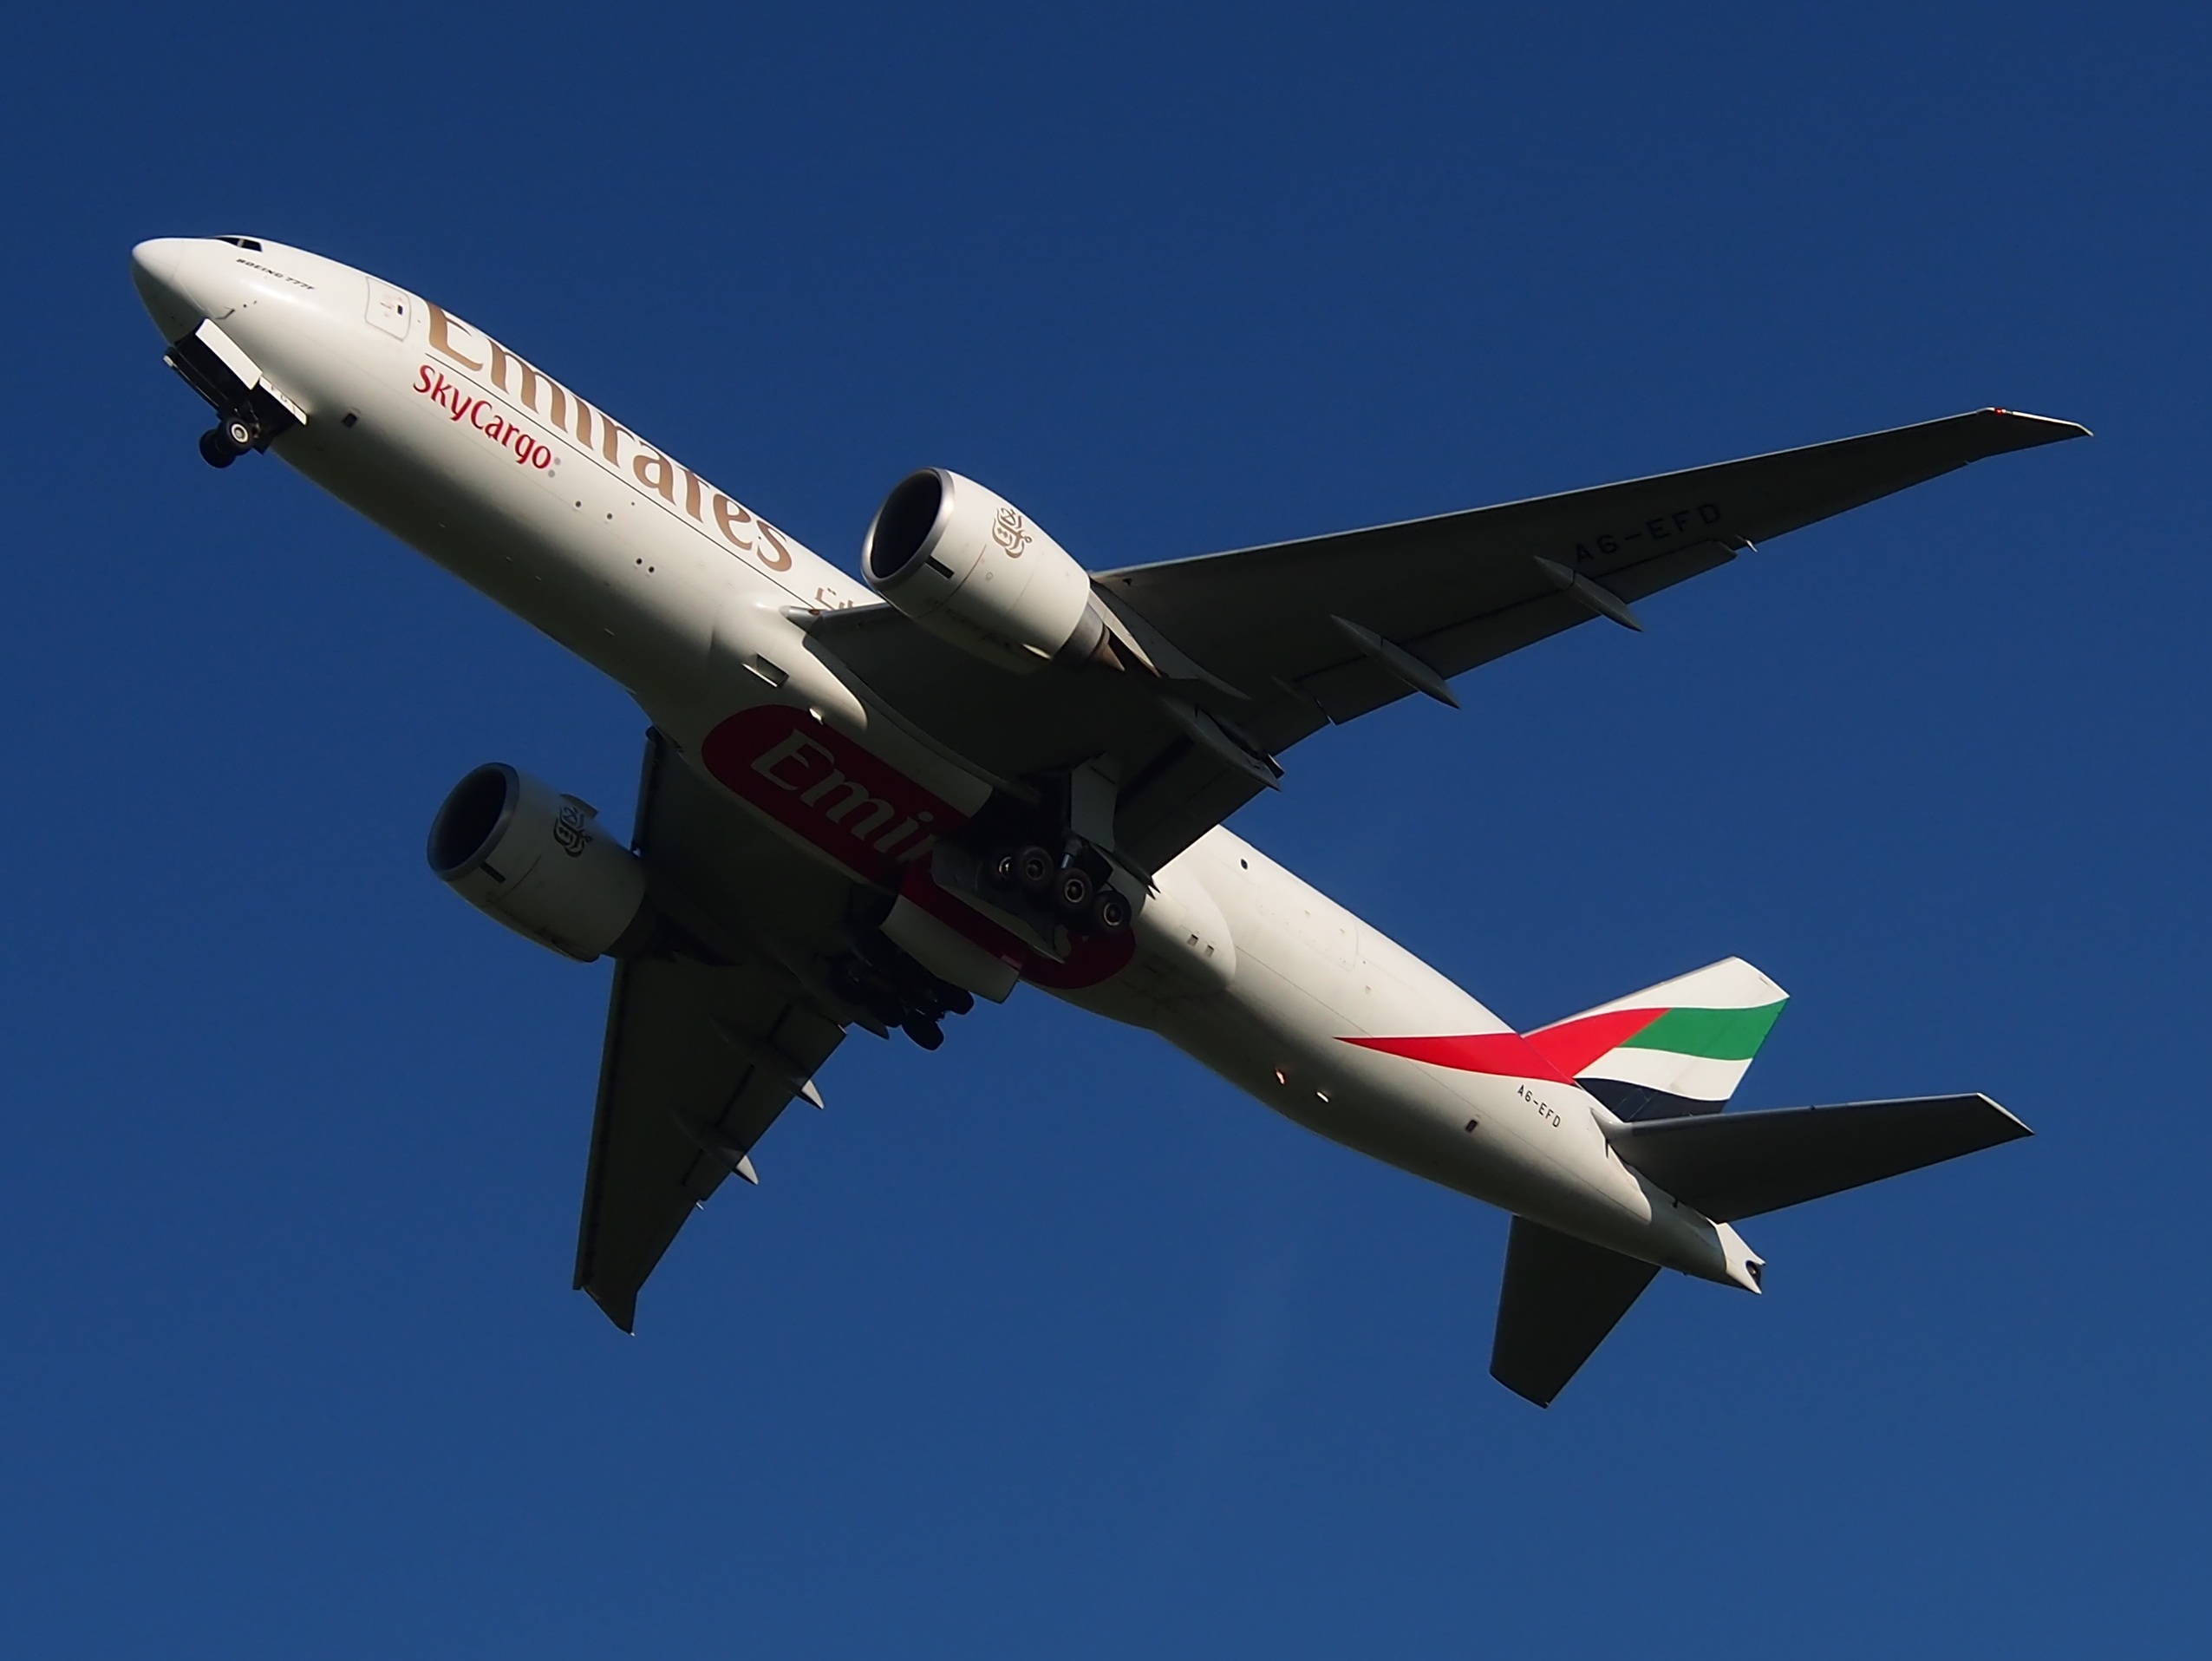
wing, technology, airport, airplane, plane, aircraft, jet, vehicle, airline, aviation, flight, airliner, emirates, airbus, boeing, takeoff, take off, air force, jet aircraft, airbus a330, boeing 777, boeing 767, air travel, boeing 737, atmosphere of earth, wide body aircraft, narrow body aircraft, aerospace engineering